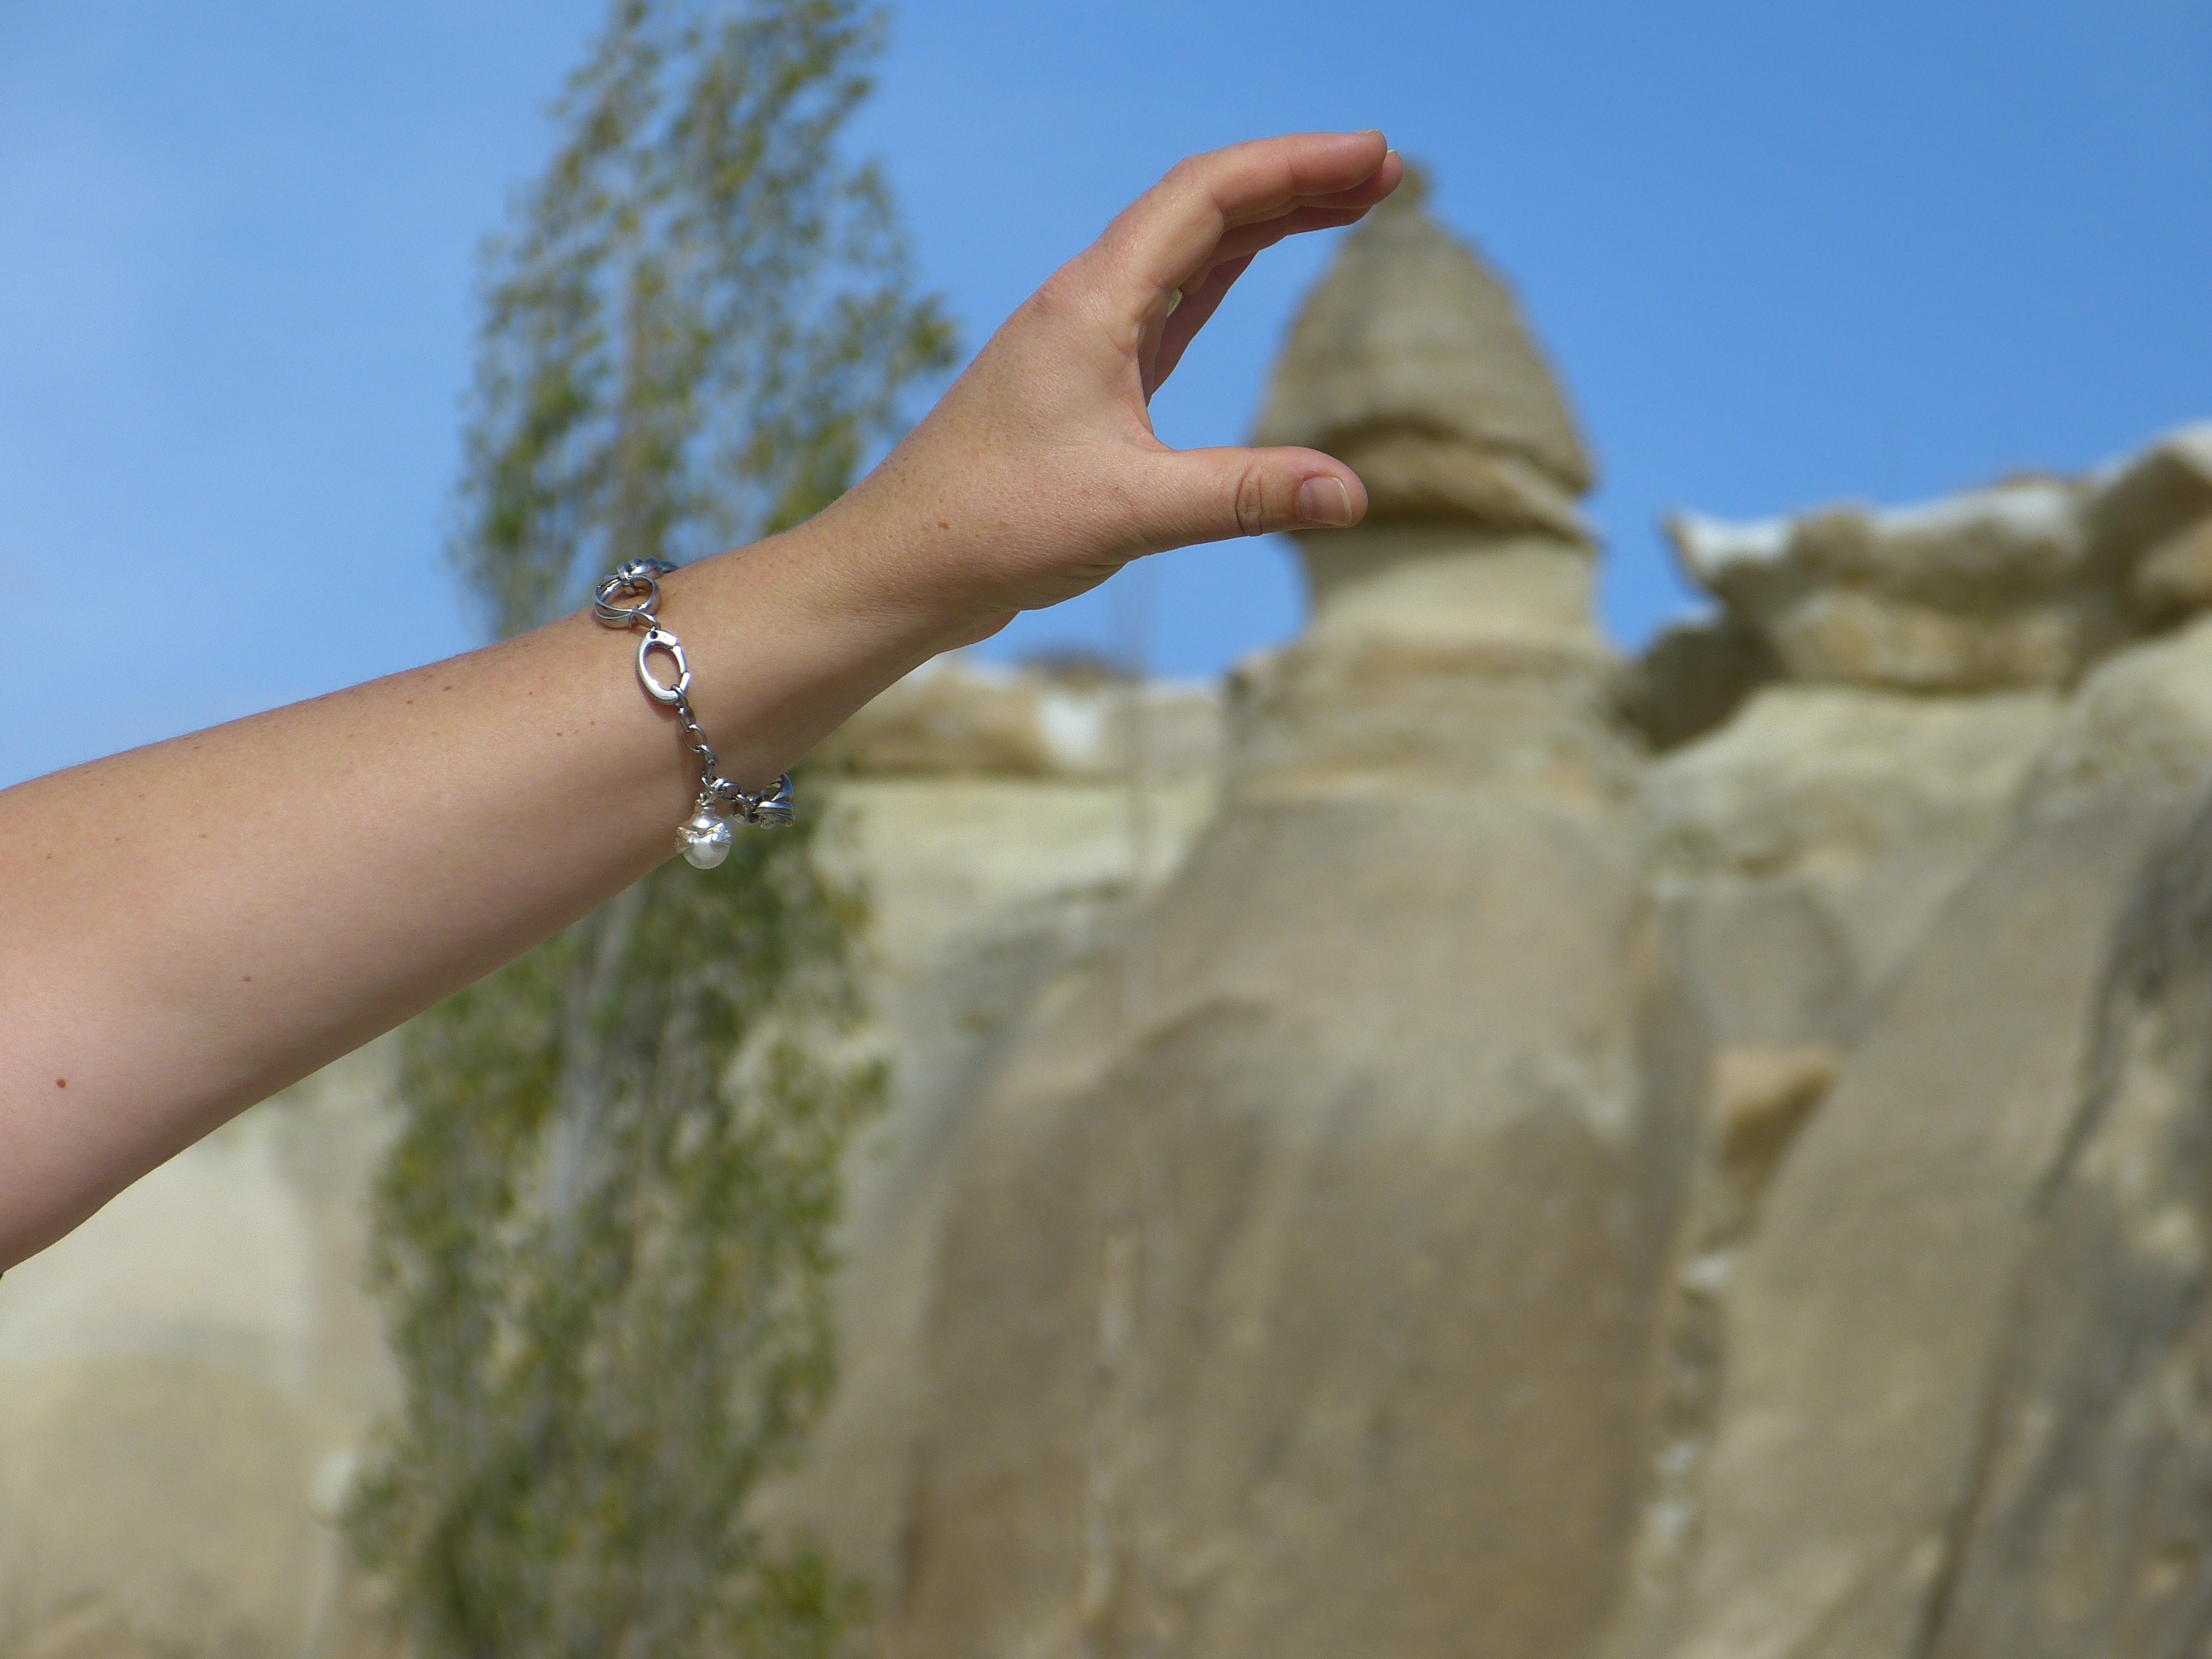
hand, landscape, sand, rock, material, turkey, tufa, cappadocia, rock formations